Loomio

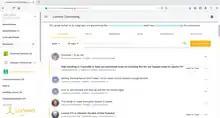
LOOMIO 2.5.4 discussion view

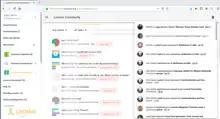
LOOMIO polls & notifications

Loomio has committed to address the needs and regulations of the EU market. In 2018 the EU General Data Protection Regulation (GDPR) came into effect and Loomio confirmed that it is GDPR compliant. In 2019 Loomio started planning a Loomio.eu service to use EU based hosting in response to requests from EU users.